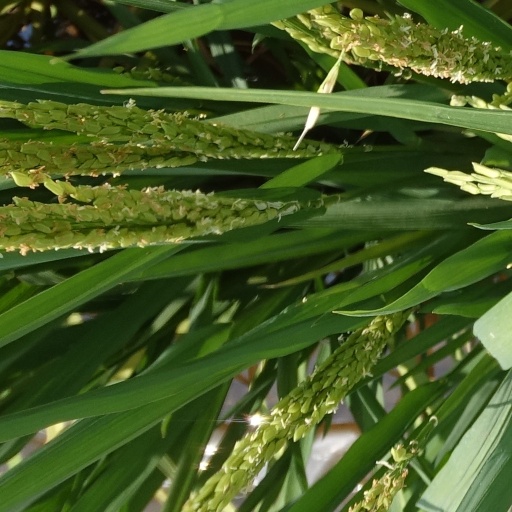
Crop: rice